Islamabad Expressway

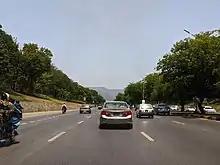
Islamabad Expressway along its designated bike lane on the left

The Islamabad Expressway, sometimes also referred to as Islamabad Highway, is a major north–south expressway in Islamabad, Capital Territory, Pakistan. The expressway provides quick access between the Islamabad and Rawalpindi, Punjab, connecting the national capital with the N-5 National Highway. It stretches from Zero Point Interchange with the Srinagar Highway in Islamabad to Rawat, Islamabad Capital Territory on the N-5 National Highway. The total length of the expressway is , with lanes varying from six to ten.